Grand Canyon

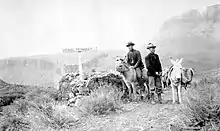
David Rust,

According to the "San Francisco Herald", in a series of articles run in 1853, Captain Joseph R. Walker in January 1851 with his nephew James T. Walker and six men, traveled up the Colorado River to a point where it joined the Virgin River and continued east into Arizona, traveling along the Grand Canyon and making short exploratory side trips along the way. Walker is reported to have said he wanted to visit the "Moqui" (Hopi) Indians. who he had met briefly before and found exceptionally interesting.